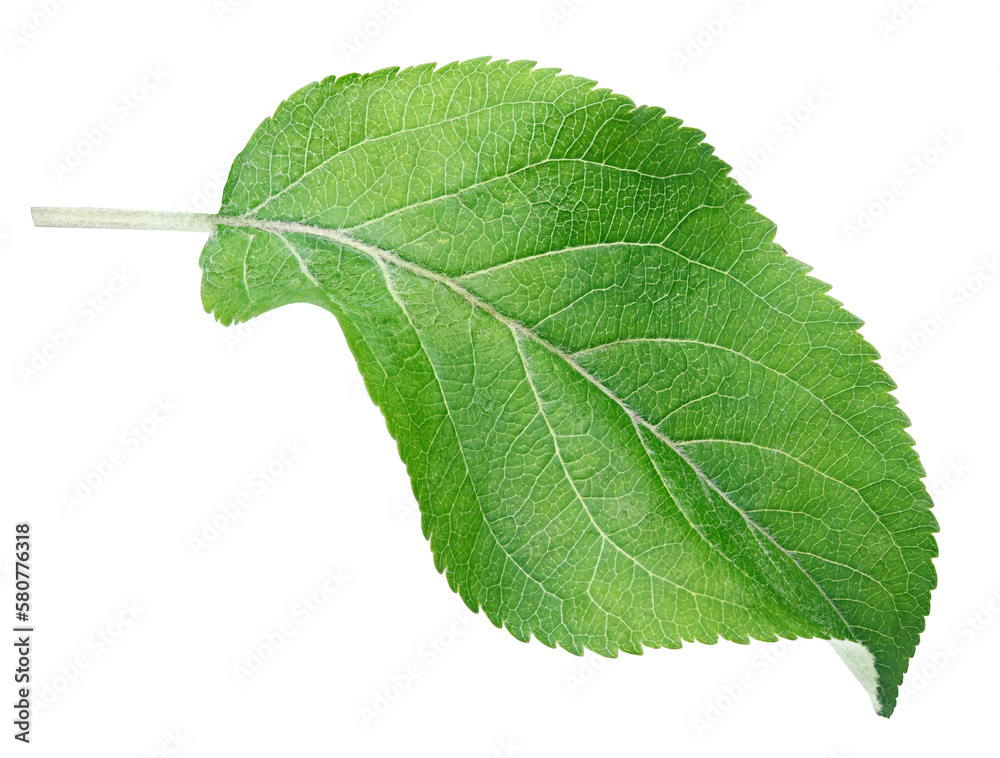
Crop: apple
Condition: healthy